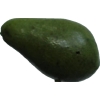
Label: green_avocado